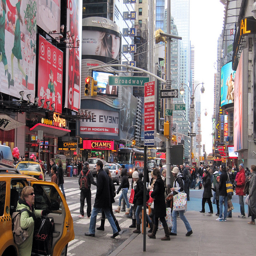
Dozens of individuals all crossing the street on Broadway.
a bunch of people cross a city street
There are many people walking on the busy downtown street.
Many people walking and crossing a downtown city street.
Many people crossing the street in a busy city.